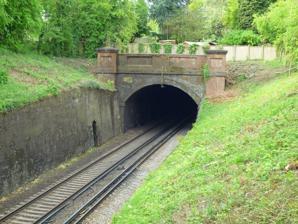
Building: Redhill Tunnel
Country: United Kingdom
Year built: 1899
Railway tunnel in Sussex, England 51°14′20″N 0°09′41″W / 51.239°N 0.1615°W / 51.239; -0.1615 The north portal of Redhill Tunnel Redhill Tunnel is a railway tunnel passing under the eastern area of Redhill in Surrey , Great Britain. It is on the 'Quarry Line' section of the Brighton Main Line and was constructed in 1899. The tunnel is 502 yards (459 m) in length but abuts on to a covered way under the Redhill to Tonbridge Line and Redhill sidings, giving a total length of 649 yards (593 m). There is another Redhill Tunnel on the Midland Main Line south of Trent Junction. History The tunnel was built by the London Brighton and South Coast Railway as part of their line 'Quarry Line' designed to avoid the rail bottleneck at Redhill railway station . Plans were drawn up by Charles L. Morgan, the Chief Engineer of the company. Authority for the new line was granted by the British Parliament in July 1896, and construction took place during 1898-9. The tunnel was opened on 8 November 1899 (1 April 1900 for passenger traffic). The lines through the tunnel were electrified in 1932 by the Southern Railway . A disaster in the tunnel was narrowly avoided in April 1918, when a munitions train carrying high explosives ran into some derailed wagons inside the tunnel. The entire munitions train was derailed filling a length of the tunnel with explosive debris, but fortunately there was no fire. It took forty hours to clear the line. References